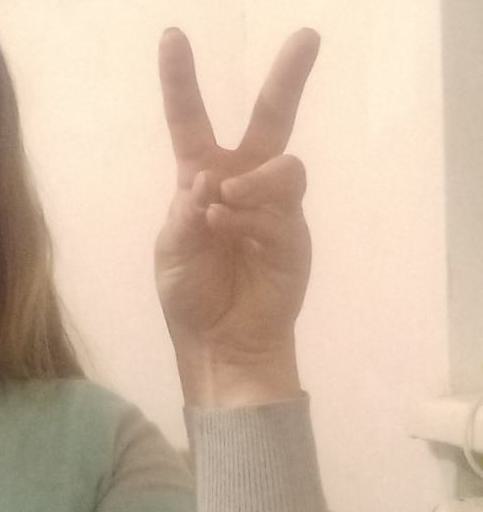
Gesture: peace